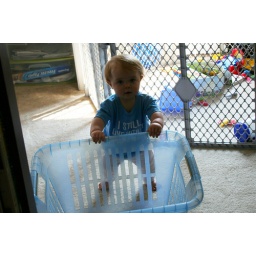
Elliott started pushing a clothes basket all over the living room today